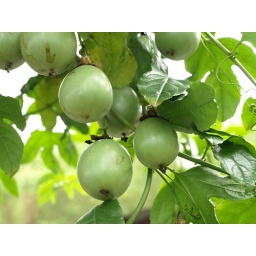
Passion fruit in the Taiwan mountains around the lodge we stayed at.